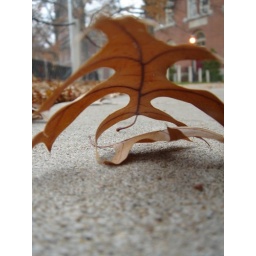
Hovering leaf on the sidewalk by engineering building